Sidney Bradshaw Fay

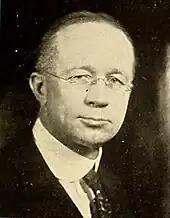
Sidney Bradshaw Fay, circa 1922

Sidney Bradshaw Fay (April 13, 1876, in Washington, D.C. – August 29, 1967, in Lexington, Massachusetts) was an American historian whose examination of the causes of World War I, "The Origins of the World War " (1928; revised edition 1930), remains a classic study. In this book, which won him the 1928 George Louis Beer Prize of the American Historical Association, Fay argued that Germany was too readily blamed for the war and that a great deal of the responsibility instead rested with the Allies, especially Russia and Serbia. His stance is supported by several modern scholars, such as Christopher Clark, but it remains controversial.